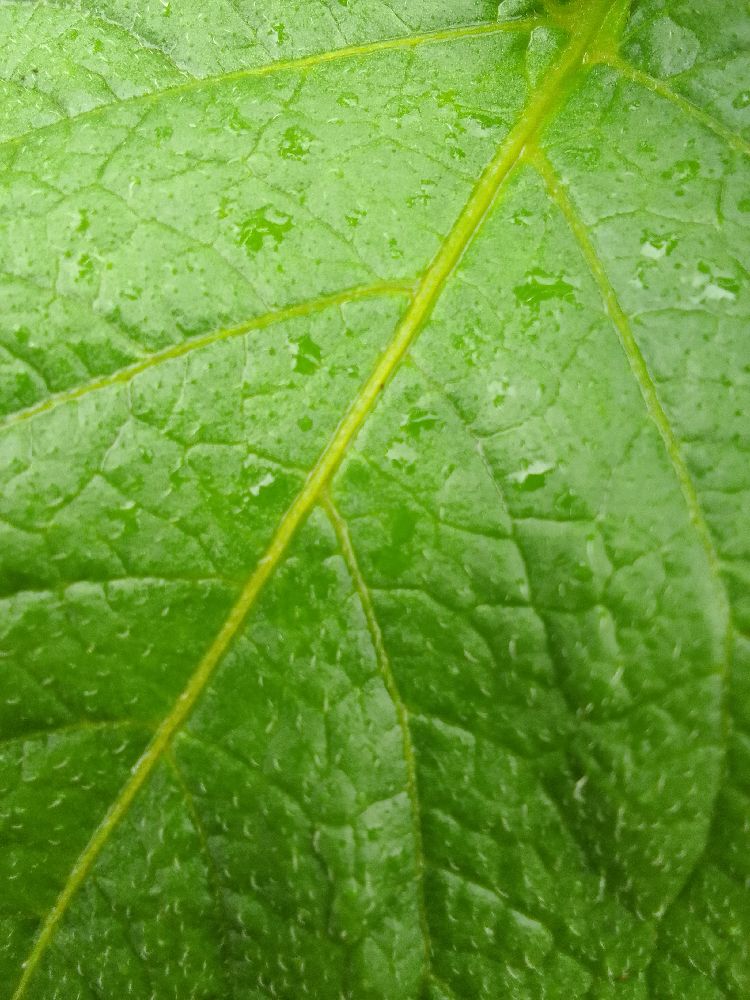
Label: Healthy